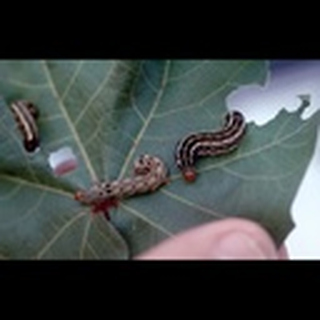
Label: cotton_army_worm